Richard Dell'Agnola

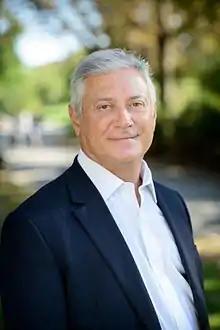
Richard Dell'Agnola

Richard Dell'Agnola (born 6 February 1949 in Rabat, Morocco) is a member of the National Assembly of France. He represents the Val-de-Marne department, and is a member of the Union for a Popular Movement.